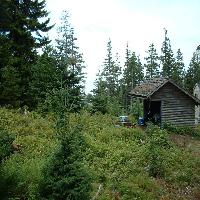
Weather: cloudy or overcast